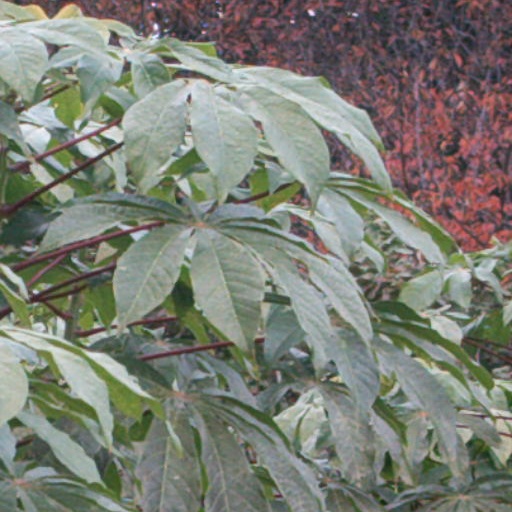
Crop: cassava